Hafiz Abdelrahman

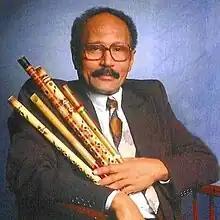
"Ever Lasting Days" cover in 1999

Hafiz Abdelrahman Mukhtar (died 21 July 2023) was a Sudanese flutist, whose music was used on a number of radio stations, both nationally and internationally. He was one of the first Sudanese artists to present musical breaks at the John F. Kennedy Center for the Performing Arts in Washington D.C., and his music usually focuses on the simple men of Sudan, and their grievances.